Plant virus

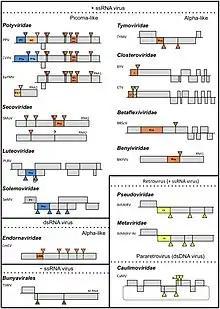
Polyprotein processing is used by 45% of plant viruses. Plant virus families that produce polyproteins, their genomes, and colored triangles indicating self-cleavage sites.

75% of plant viruses have genomes that consist of single stranded RNA (ssRNA). 65% of plant viruses have +ssRNA, meaning that they are in the same sense orientation as messenger RNA but 10% have -ssRNA, meaning they must be converted to +ssRNA before they can be translated. 5% are double stranded RNA and so can be immediately translated as +ssRNA viruses. 3% require a reverse transcriptase enzyme to convert between RNA and DNA. 17% of plant viruses are ssDNA and very few are dsDNA, in contrast a quarter of animal viruses are dsDNA and three-quarters of bacteriophage are dsDNA. Viruses use the plant ribosomes to produce the 4-10 proteins encoded by their genome. However, since many of the proteins are encoded on a single strand (that is, they are polycistronic) this will mean that the ribosome will either only produce one protein, as it will terminate translation at the first stop codon, or that a polyprotein will be produced. Plant viruses have had to evolve special techniques to allow the production of viral proteins by plant cells.